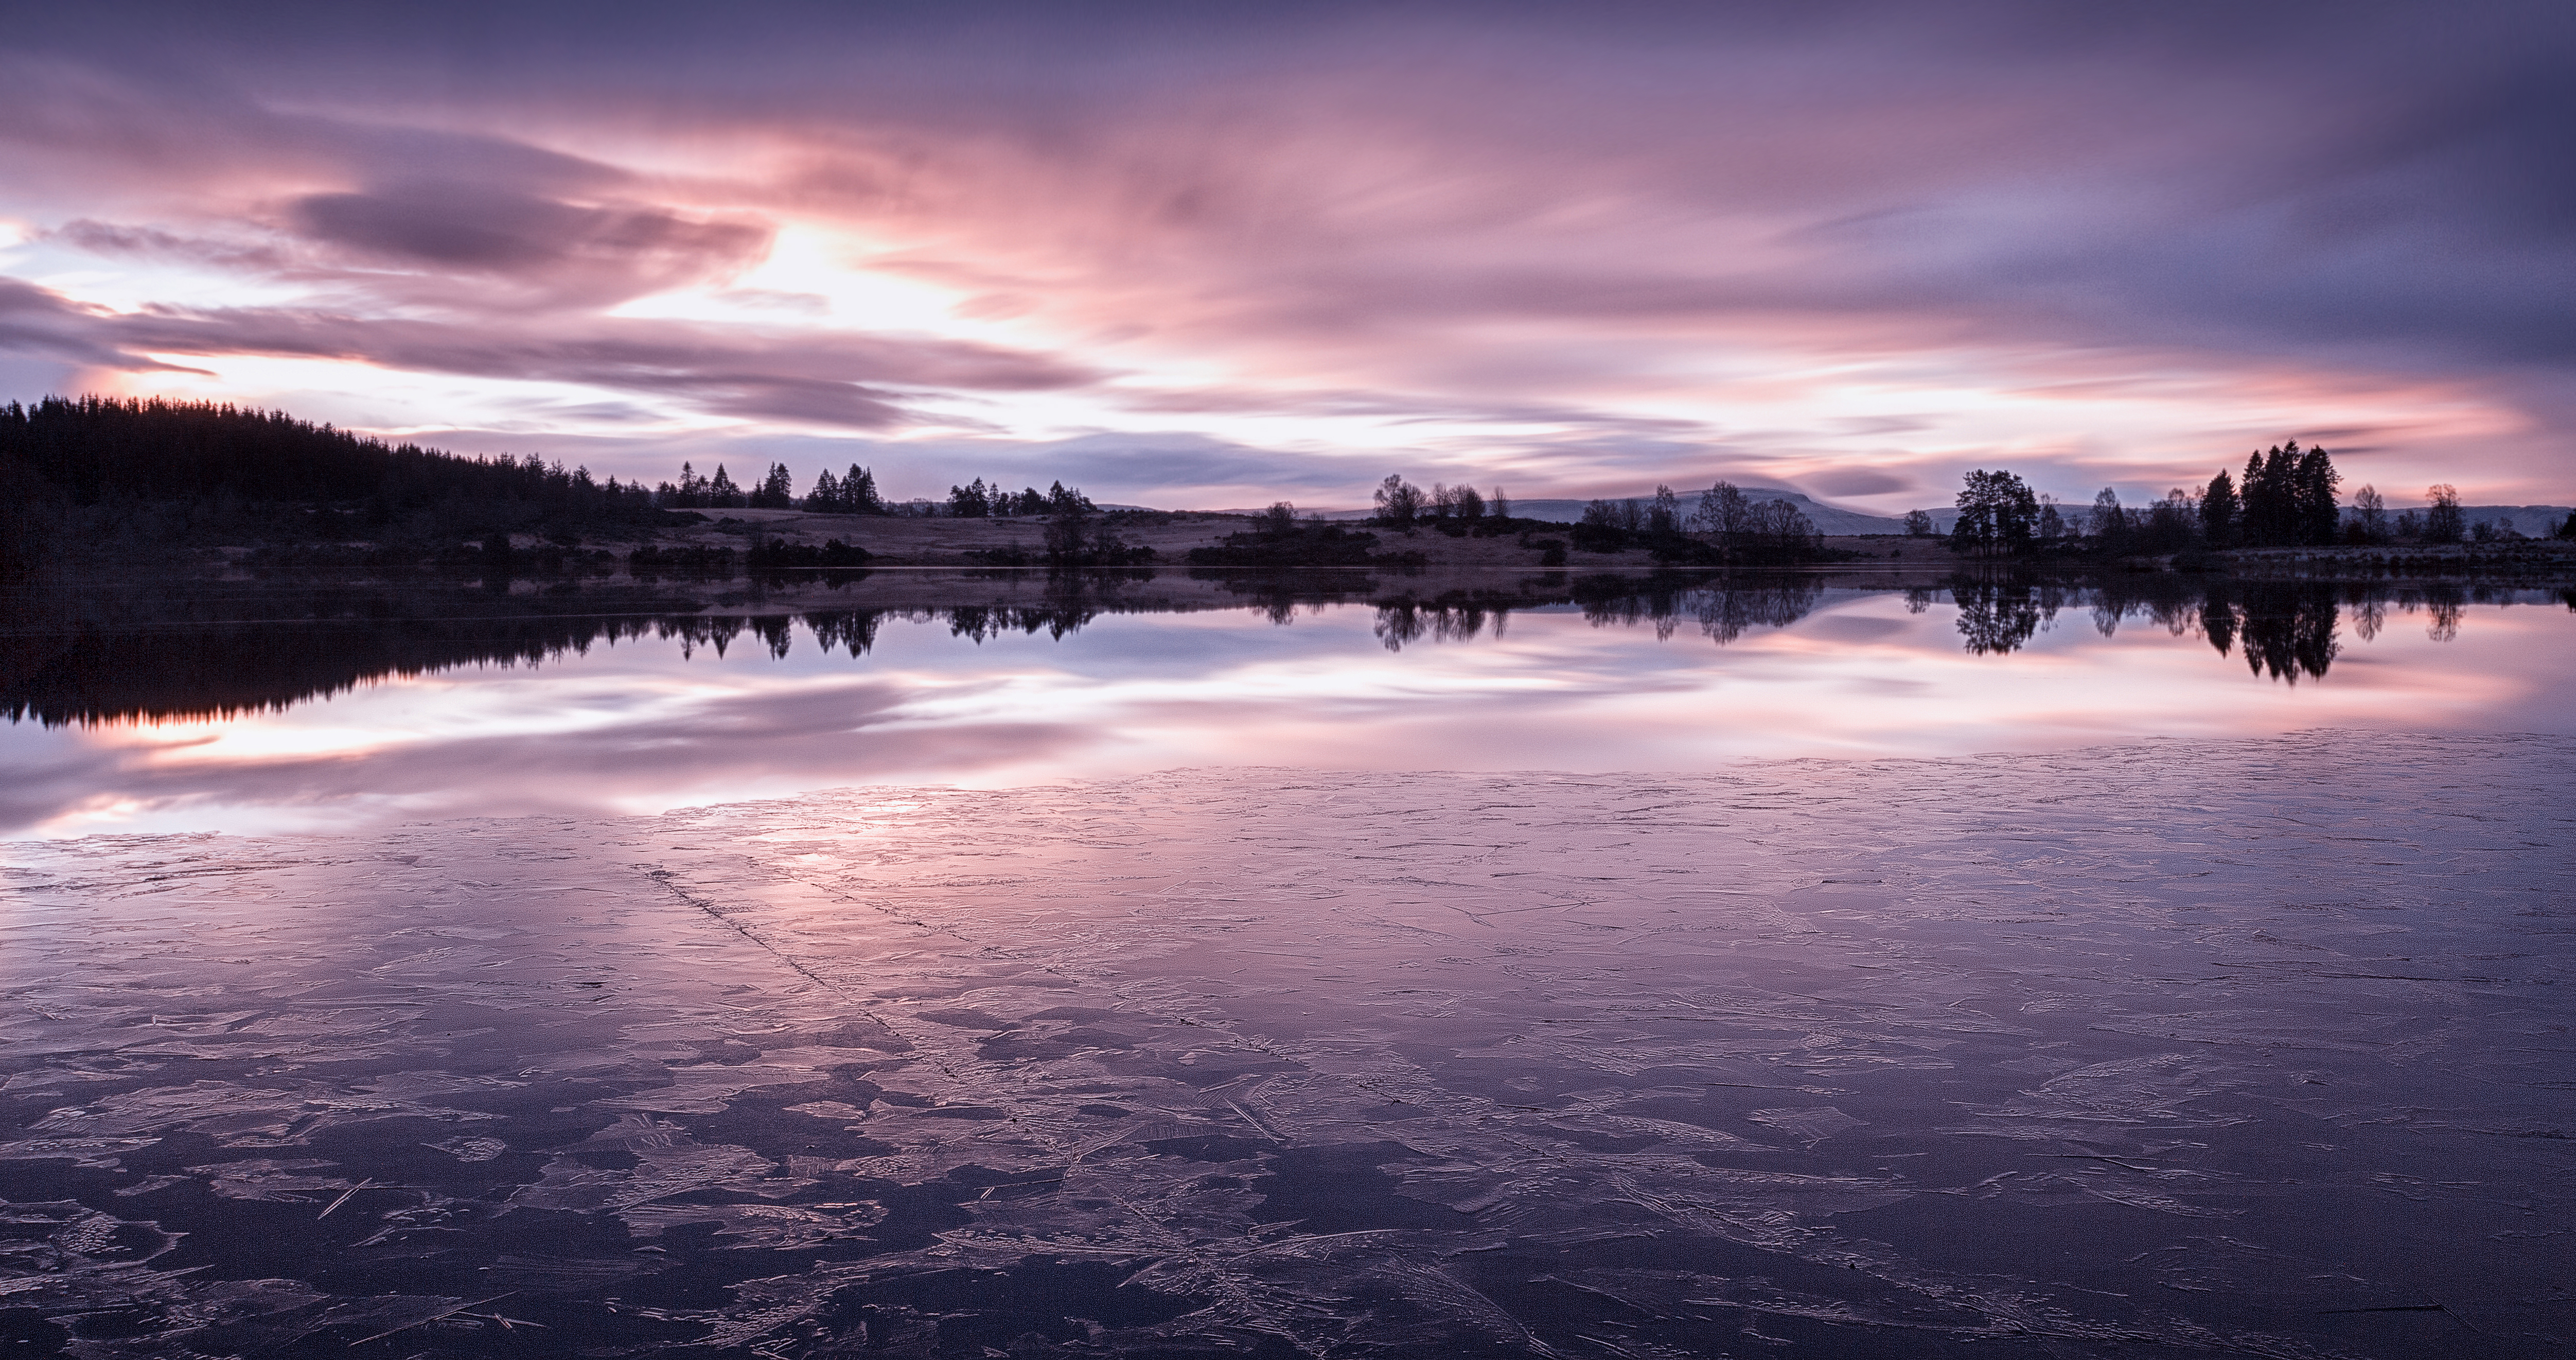
landscape, sea, coast, ocean, horizon, cloud, sky, sunrise, sunset, sunlight, morning, shore, wave, lake, dawn, atmosphere, river, dusk, evening, reflection, bay, scotland, loch, trossachs, lochrusky, rusky, afterglow, atmospheric phenomenon